Scotland during the Roman Empire

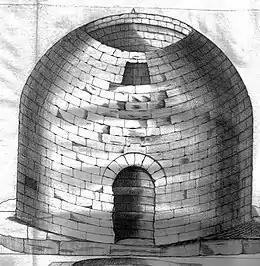
Arthur's O'on, a Roman monument at Stenhousemuir near Falkirk, from Alexander Gordon's 1726 work "Itinerarium Septentrionale". It was demolished for its stone 17 years later.

In the summer of AD 78 Gnaeus Julius Agricola arrived in Britain to take up his appointment as the new governor. Two years later his legions constructed a substantial fort at Trimontium near Melrose. Excavations in the twentieth century produced significant finds including the foundations of several successive structures, Roman coins and pottery. Remains from the Roman army were also found, including a collection of Roman armour (with ornate cavalry parade helmets), and horse fittings (with bronze saddleplates and studded leather chamfrons). Agricola is said to have pushed his armies to the estuary of the "River Taus" (usually assumed to be the River Tay) and established forts there, including a legionary fortress at Inchtuthil.